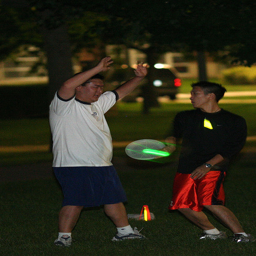
A man holding up his arms in a field at night
Two men play with a glowing Frisbee near dark.
Two men playing a game with objects that are illuminated.
Two men play a night time sport with reflective equipment.
Two men are being active outside with a glowsticks.